John Cochrane and Brothers

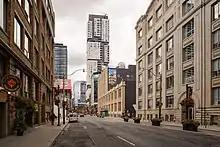
David Cochrane and Robert Pollock's partnership was based on today's Richmond Street West

John Cochrane was baptised on 31 March 1813, near Perth, Scotland.